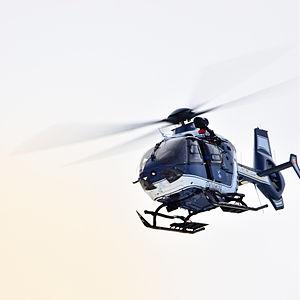
Un hélicoptère de la gendarmerie national française en vol, au dessus du lac blanc, massif des vosges, France
Un hélicoptère est un aéronef dont la sustentation et la propulsion sont assurées par une voilure tournante, couramment appelée rotor, et entraînée par un ou plusieurs moteurs.